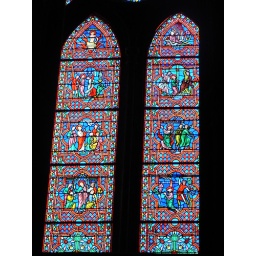
Stained glass windows in Cathedrale Sainte Marie, Bayonne, South-west France